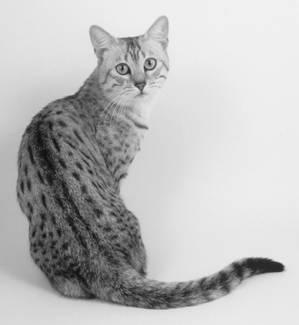
Breed: Egyptian Mau